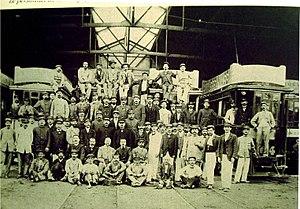
La Compagnie des tramways électriques d'Avignon fut chargée à la fin du XIXᵉ siècle de déployer et d'exploiter le réseau de tramways d'Avignon. Ce réseau qui fut l'un des premiers déployés par une ville moyenne en France, possédait ses dépôts et sa propre usine électrique. Il transporta jusqu'à deux millions de passagers par an. Il desservait – avec ses 17 km de voies – tous les quartiers péri-urbains de la ville, ainsi que le centre et une partie de la banlieue.